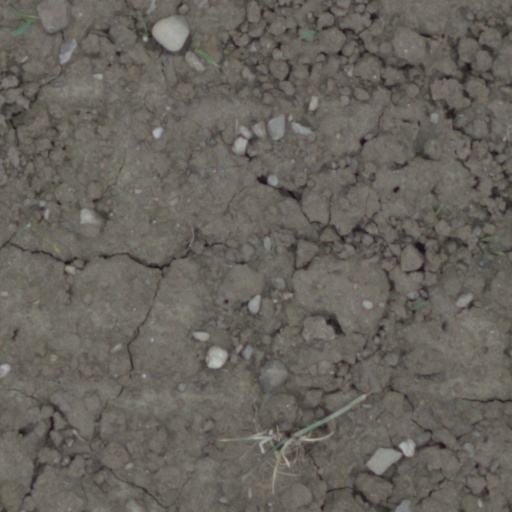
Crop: wheat